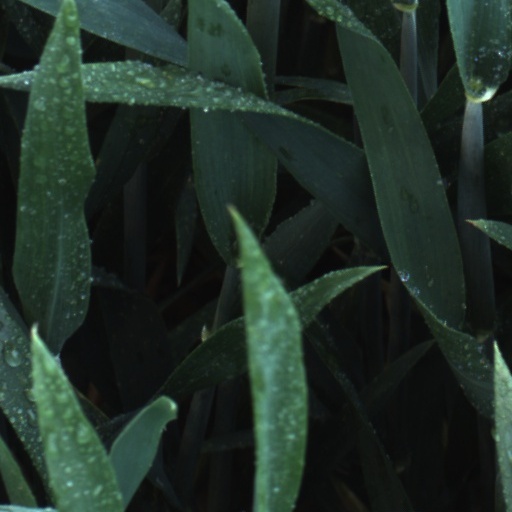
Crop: wheat